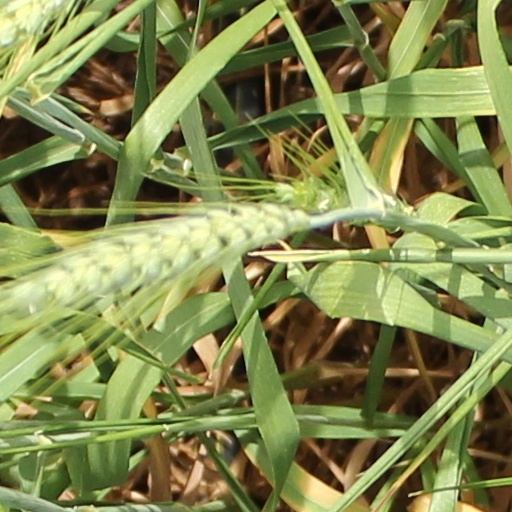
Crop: wheat